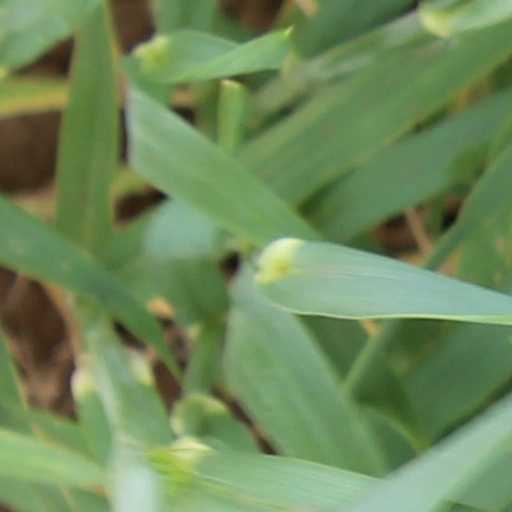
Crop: wheat